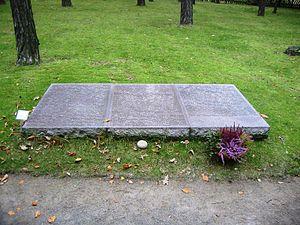
Le camp d’internement de Ketschendorf est un camp de prisonniers de guerre allemands dans Zone d'occupation soviétique en Allemagne sur le territoire de la commune de Ketschendorf, proche de Fürstenwalde/Spree dans le Brandebourg. Il est communément appelé le camp spécial nᵒ 5 car il est le cinquième d’un complexe de 10 camps similaires des troupes d’occupation soviétiques. Il fut en fonction d’avril 1945 à février 1947. Le camp fut créé par le Commissariat du peuple aux Affaires intérieures ou NKVD à la fin d’avril 1945 sur le terrain d’une ancienne cité ouvrière et de l’usine de fabrication de câbles. Pendant la période de stalinisation de la partie allemande occupée par les Soviétiques, environ 18 000 civils et soldats faits prisonniers par l’armée de libération russe, dite ROA, ont été internés dans ce camp sans jugement préalable. Il a été dirigé par le major Andreïev